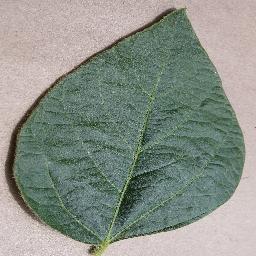
Label: Soybean___healthy